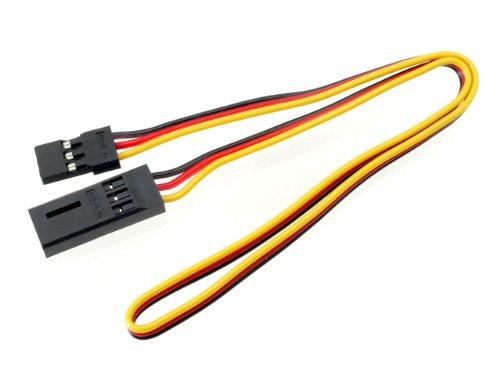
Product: Hitec RCD 57345S 12 Servo Extension
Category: Toys & Games | Hobbies | Remote & App Controlled Vehicles & Parts | Remote & App Controlled Vehicle Parts | Servos & Parts | Servo Plugs & Wires
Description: This is ideal for use on hobby projects.
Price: $4.93
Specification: ProductDimensions:3x0.4x5.2inches|ItemWeight:0.32ounces|ShippingWeight:0.32ounces(Viewshippingratesandpolicies)|DomesticShipping:ItemcanbeshippedwithinU.S.|InternationalShipping:ThisitemcanbeshippedtoselectcountriesoutsideoftheU.S.LearnMore|ASIN:B0006O3ZFW|Itemmodelnumber:HRC57345S|Manufacturerrecommendedage:16yearsandup